Harlyn

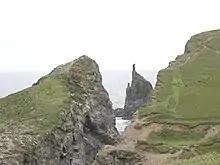
Gunver Head

In 1865 a labourer found two wafer-thin crescents of gold known as lunulae at Harlyn Bay. They probably date from the early Bronze Age, and were probably deposited as grave goods, as there are several prehistoric burial mounds nearby. The shape of these lunulae indicates a symbolic meaning. They represent the crescent horns of the moon, and may thus have been objects of great ritual and ceremonial significance. The site of the finds was above Onjohn Cove, a small cove between Harlyn Bay and Cataclews Point at . They are preserved at the Royal Cornwall Museum, Truro.